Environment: real
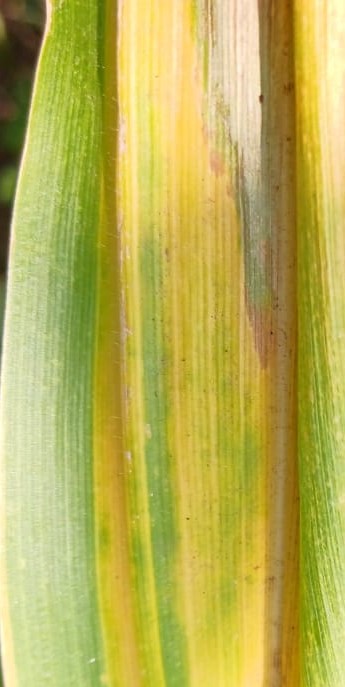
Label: nitrogen_deficiency